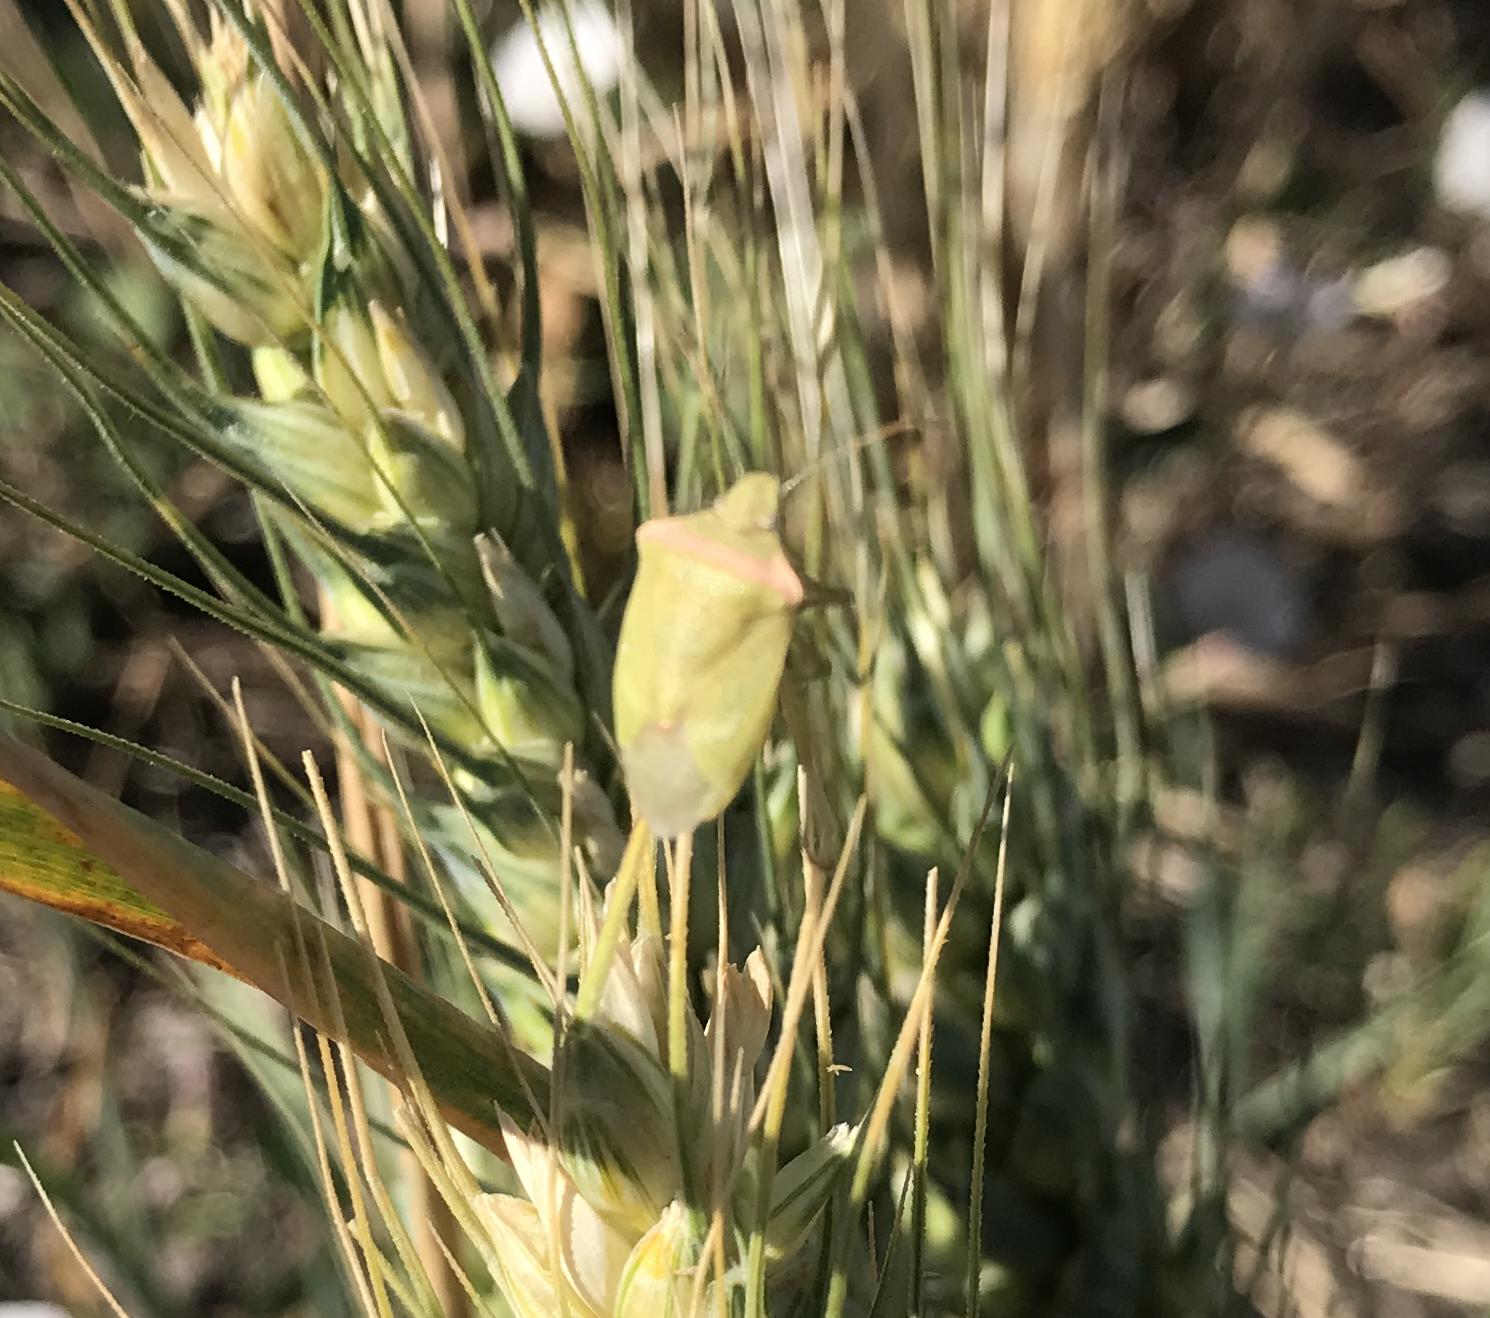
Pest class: stink_bug